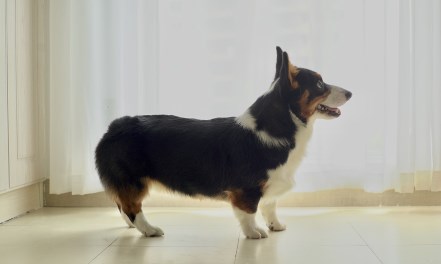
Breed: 2909-n000116-Cardigan